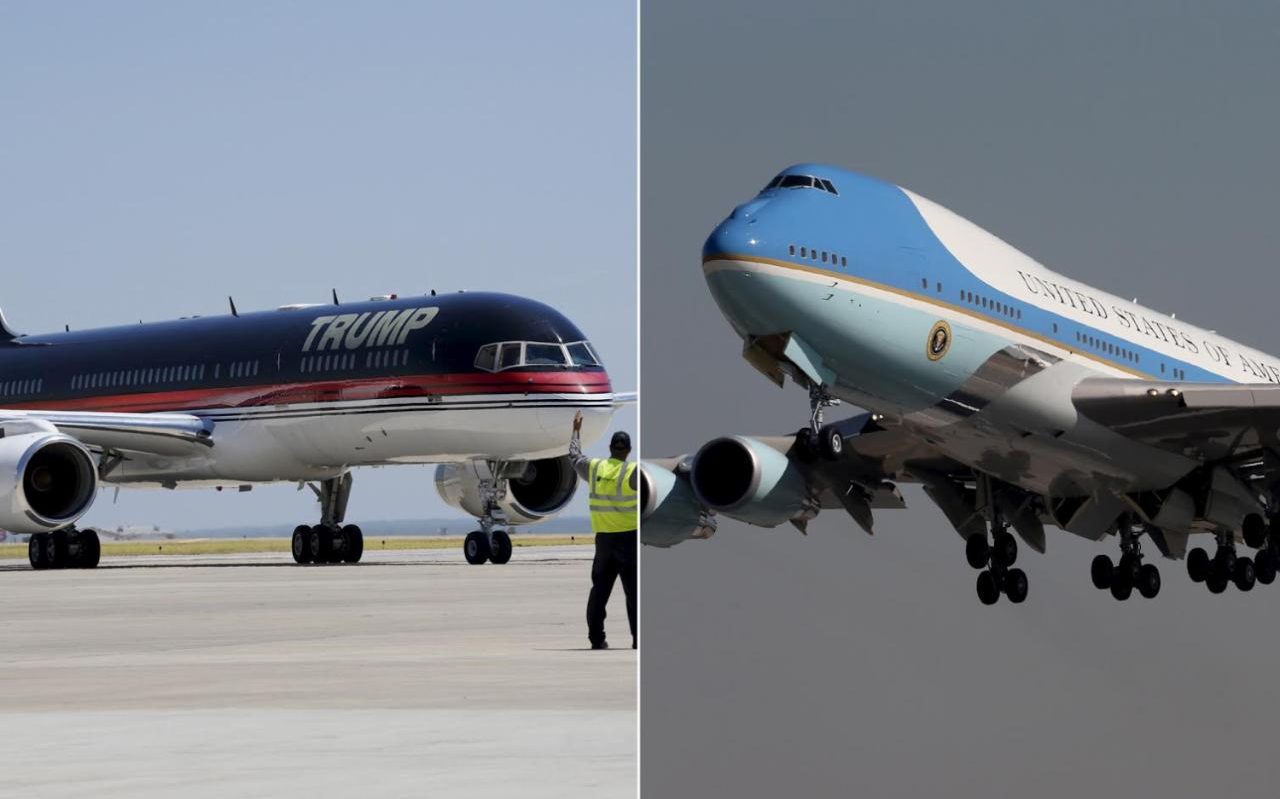
Vehicle type: Planes